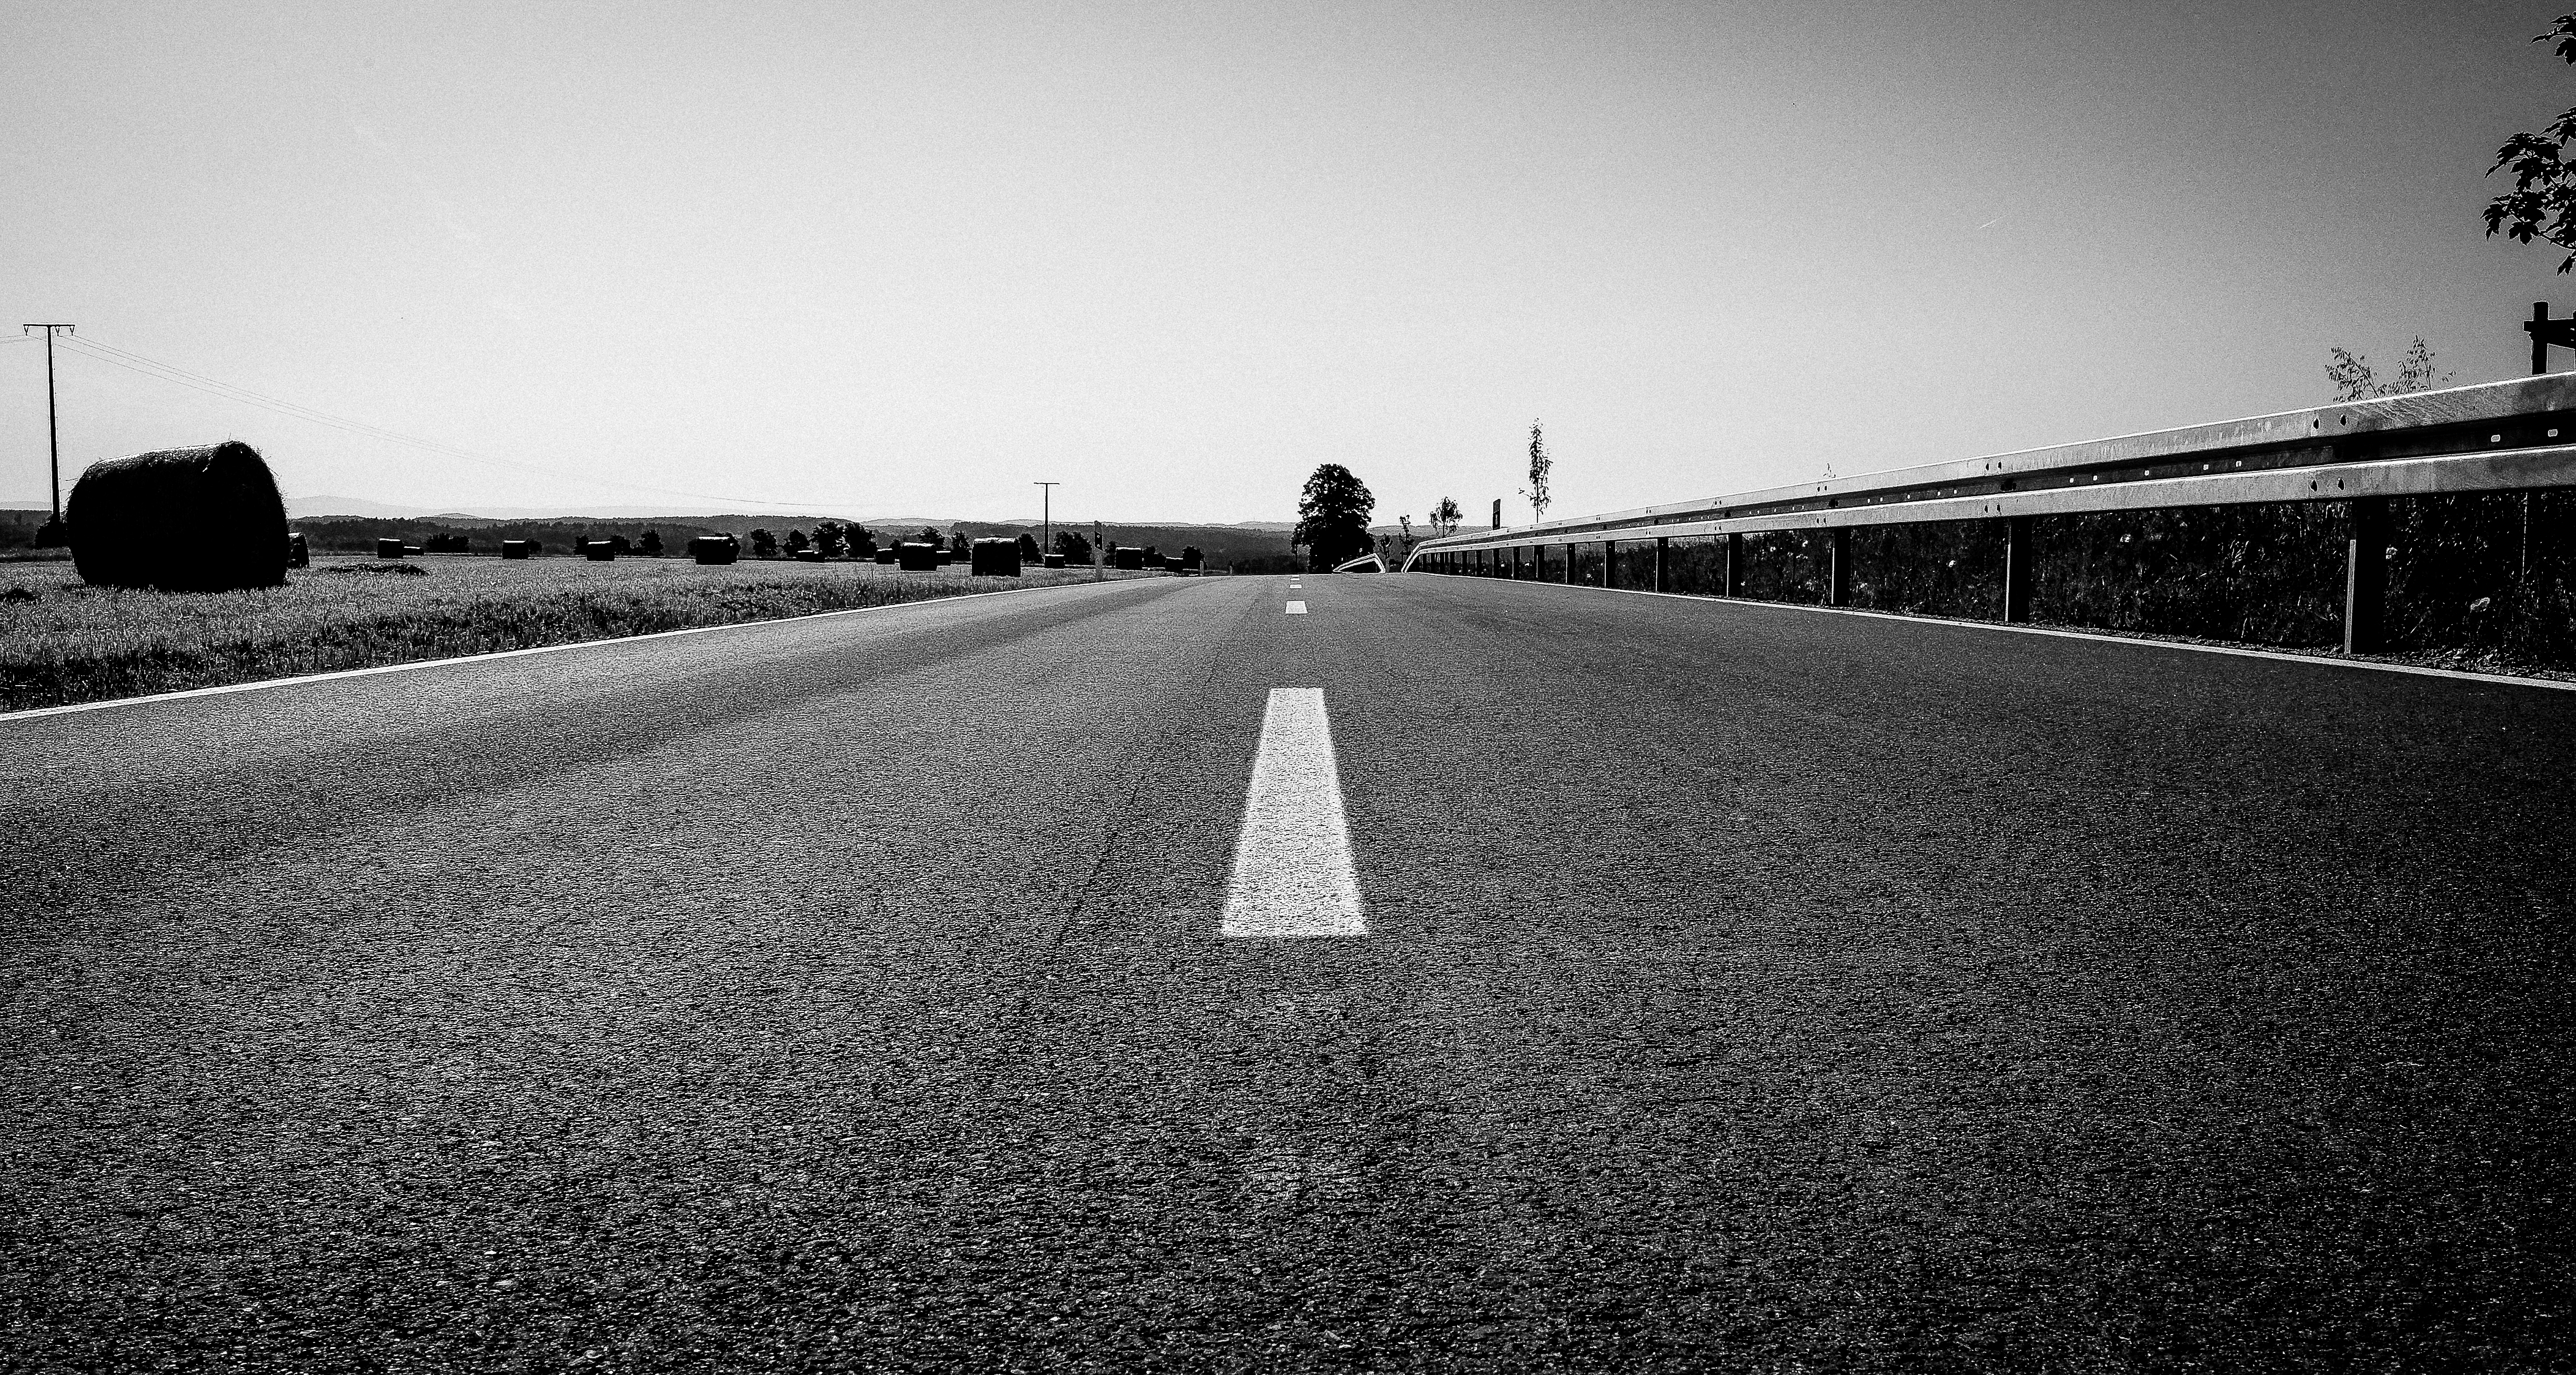
landscape, nature, horizon, light, black and white, road, white, car, night, highway, asphalt, line, drive, darkness, black, monochrome, lane, infrastructure, germany, deutschland, landschaft, bayern, shape, strase, franken, mobility, mobilitt, road surface, monochrome photography, atmospheric phenomenon